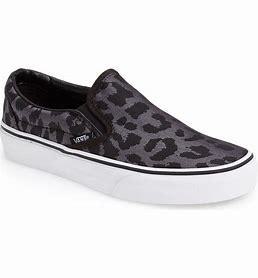
Brand: Vans
Model: Slip On